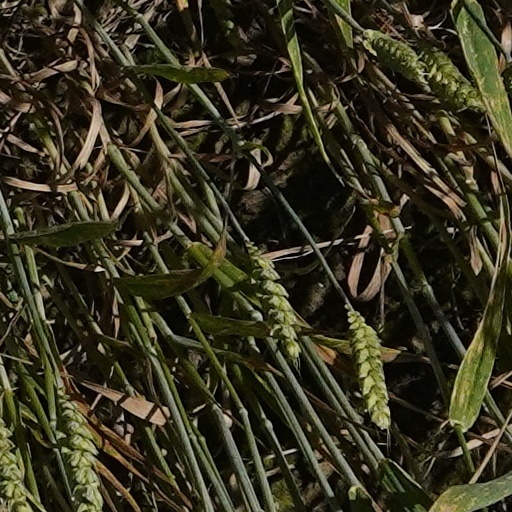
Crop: wheat